Agnes of Brunswick-Lüneburg

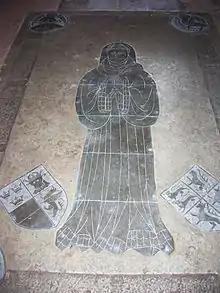
Agnes's grave in Gadebusch City Church

Agnes of Brunswick-Lüneburg (before 1356 – 1430/1434) was a Duchess of Brunswick-Lüneburg by birth and, by marriage, Countess of Mansfield, Duchess of Pomerania and finally Duchess of Mecklenburg. She was a daughter of Duke Magnus II of Brunswick-Lüneburg (died 1373) and Catharine of Anhalt-Bernburg (died 1390).